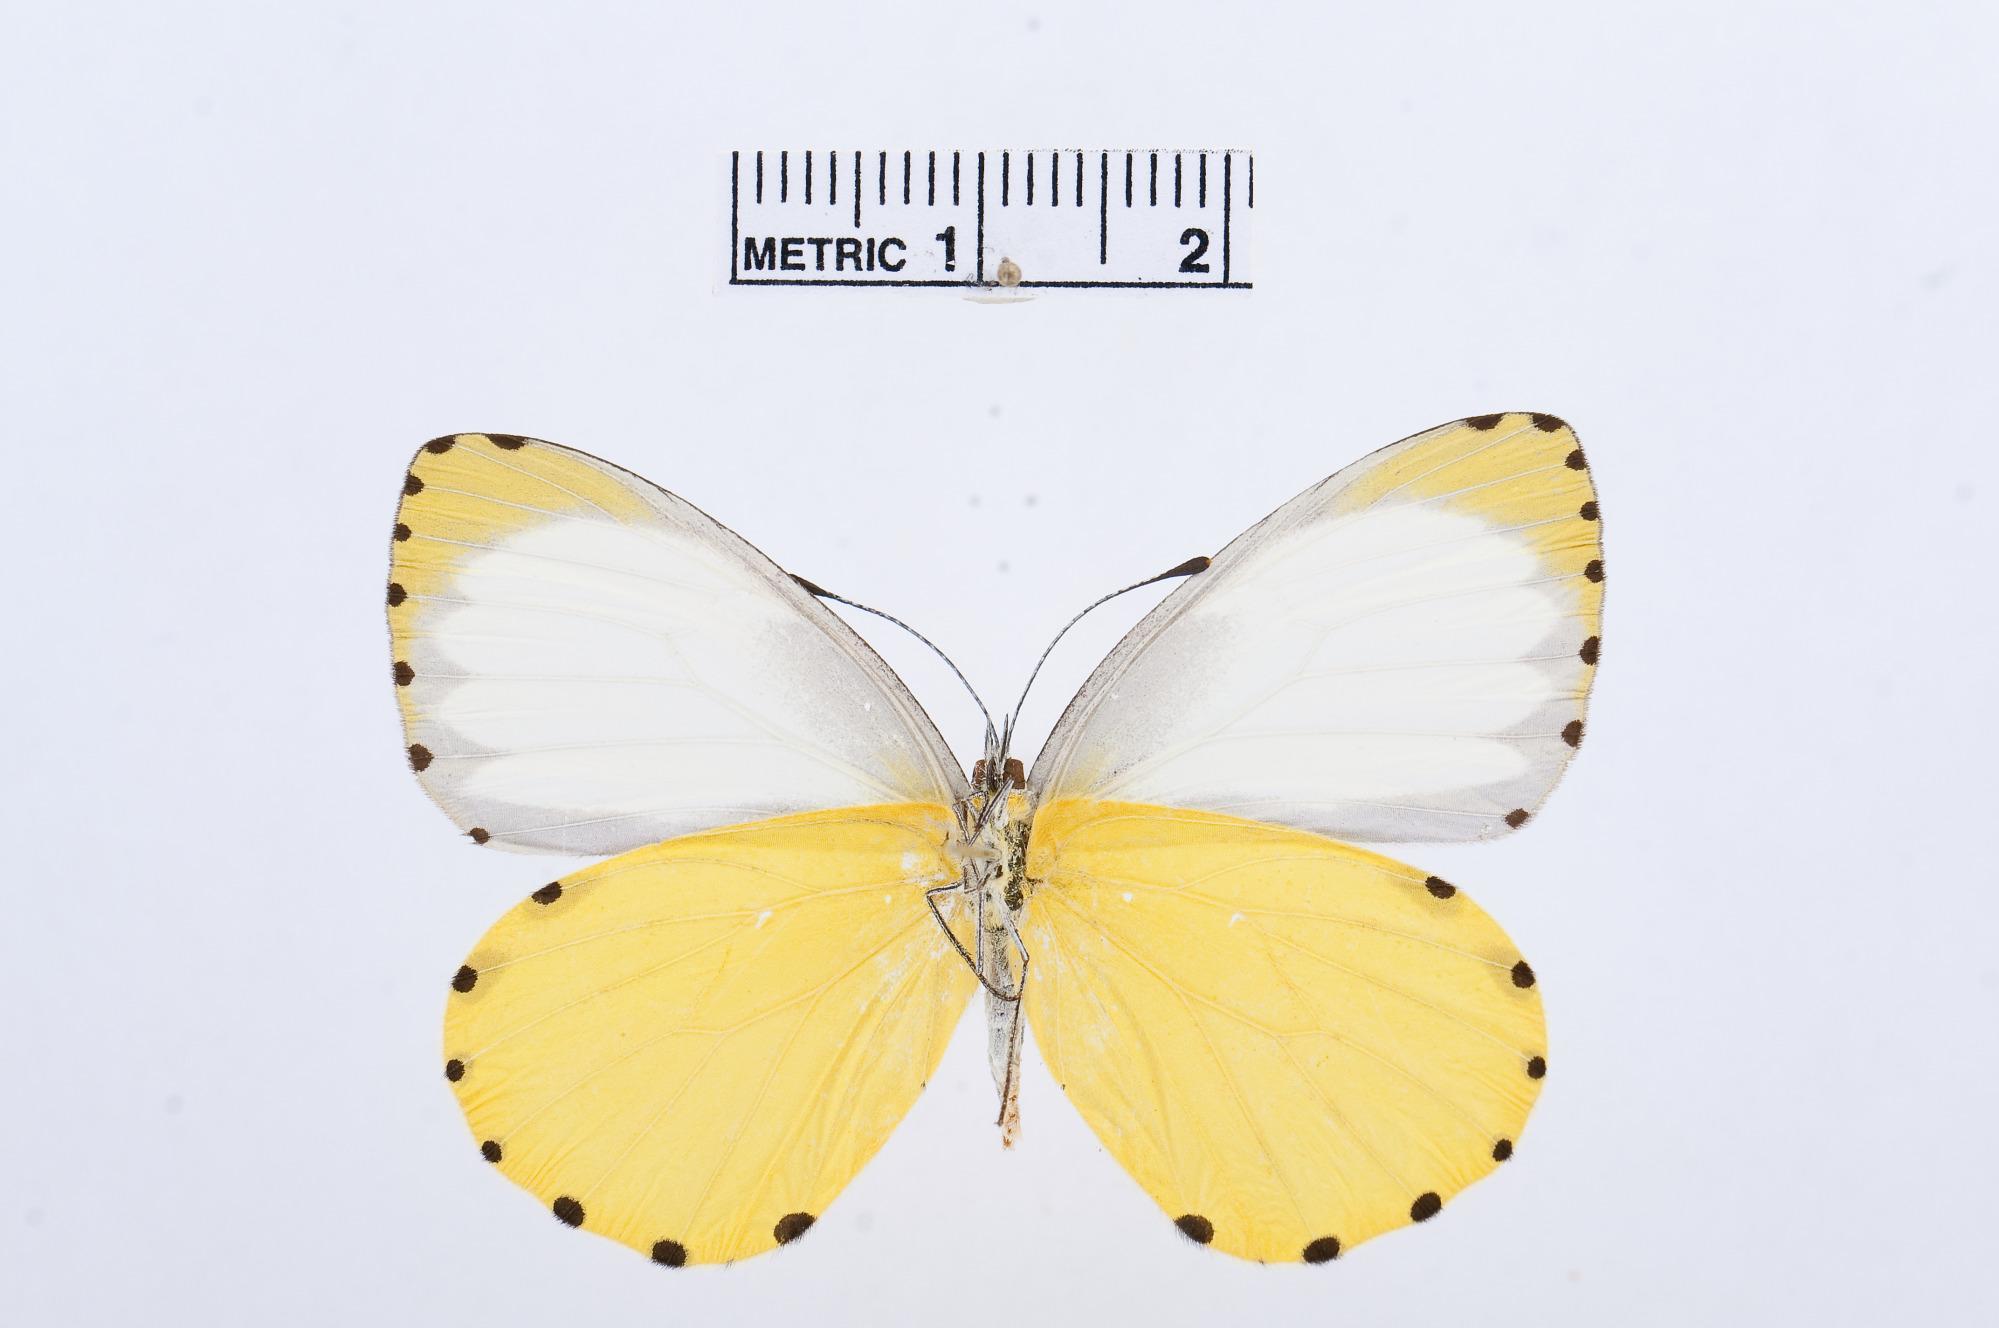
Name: Mylothris sagala
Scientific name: Mylothris sagala
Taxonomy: Animalia, Arthropoda, Hexapoda, Insecta, Lepidoptera, Pieridae, Pierinae